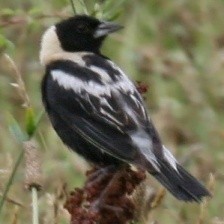
Species: BOBOLINK
Scientific name: DOLICHONYX ORYZIVORUS